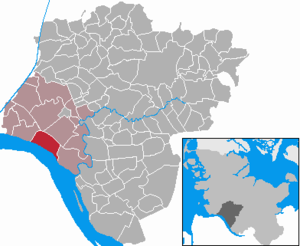
Brokdorf est une commune d'Allemagne située dans le Holstein dans l'arrondissement de Steinburg. Sa population était de 1 034 habitants au 31 décembre 2008. Elle est située à 15 km au sud-ouest d'Itzehoe.